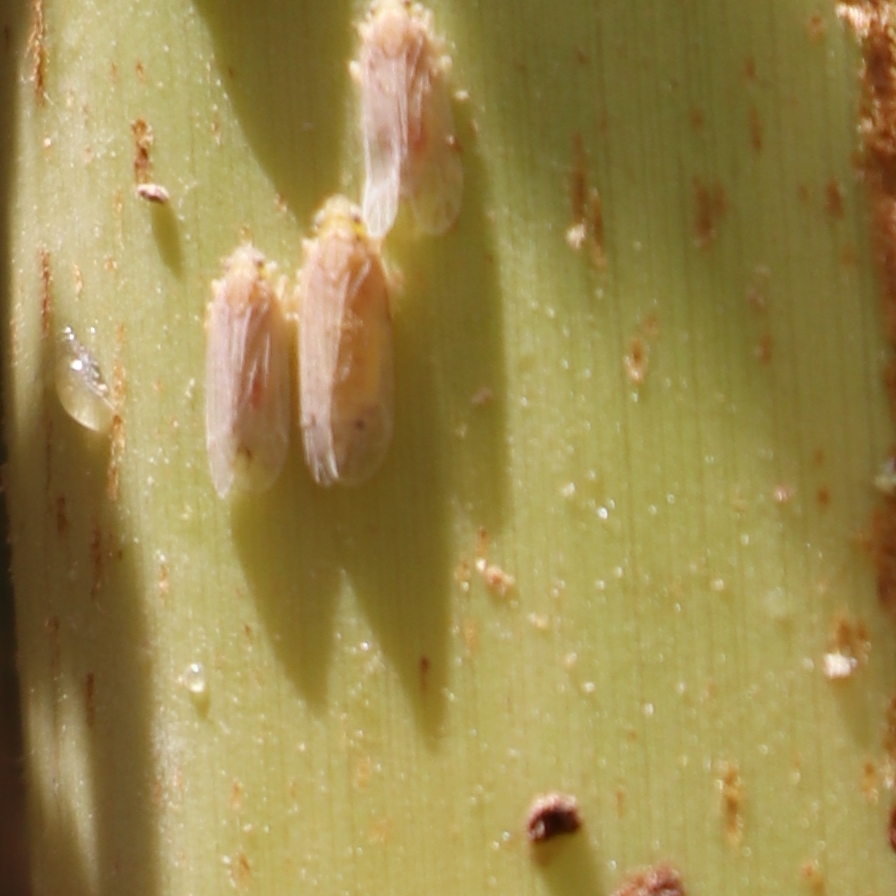
Label: Bug